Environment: lab
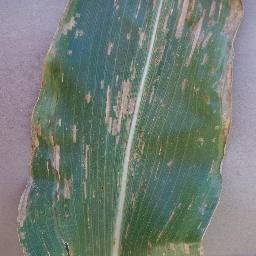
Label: gray_leaf_spot